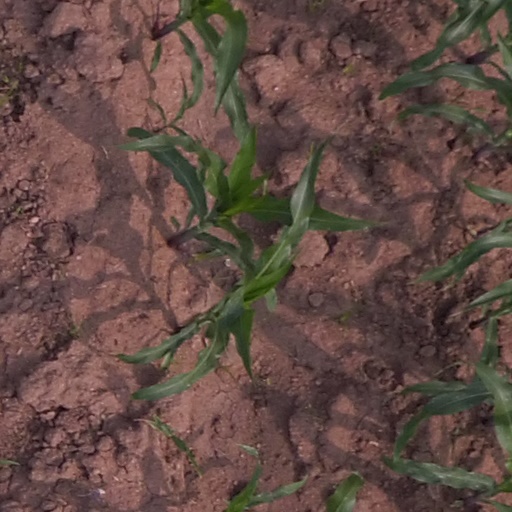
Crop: maize; corn